Campbell School

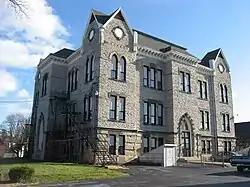

The Campbell School at 1215 Campbell St. in Sandusky, Ohio was built in 1885. It was designed by J.C. Johnson and built by Adam Feick and brothers. It has also been known as the Eighth Ward School. It was listed on the National Register of Historic Places in 1982.